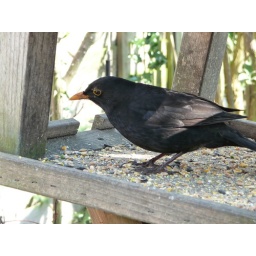
The male blackbirds sitting on the bird table in the garden. Turdus merula